Au Sable River (Michigan)

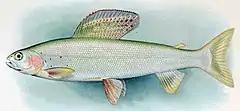
Lumbering practices destroyed Arctic grayling breeding grounds in rivers and contributed to their slow decline and eventual disappearance from Northern Michigan.

The grayling species of fish was once abundant in the Au Sable River, although the species has been extirpated in Michigan since 1936.